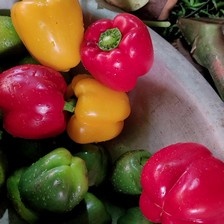
Label: capsicum